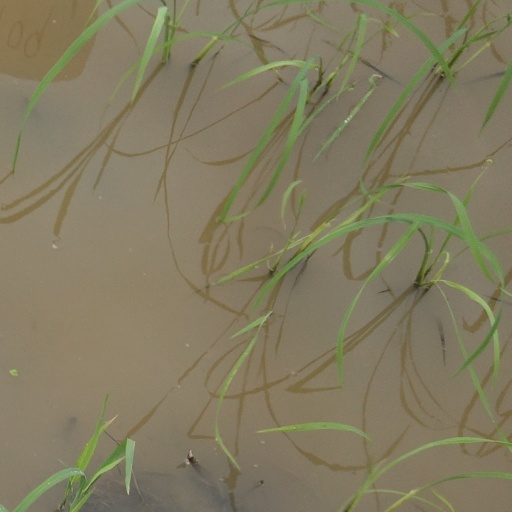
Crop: rice